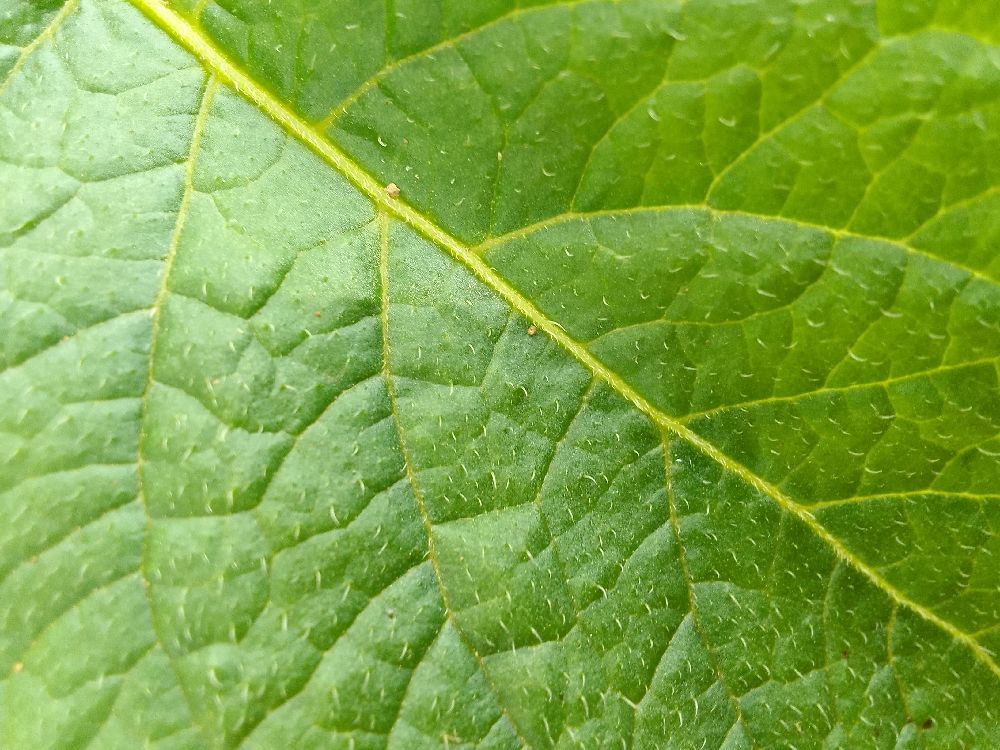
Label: Healthy